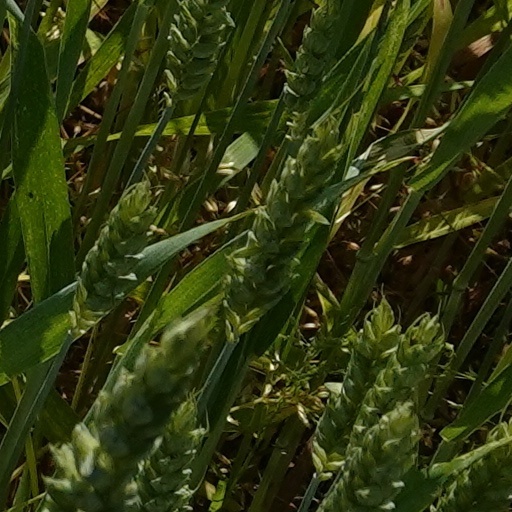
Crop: wheat